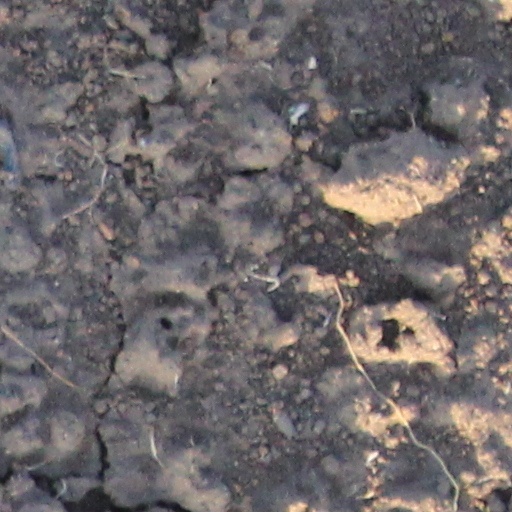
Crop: wheat